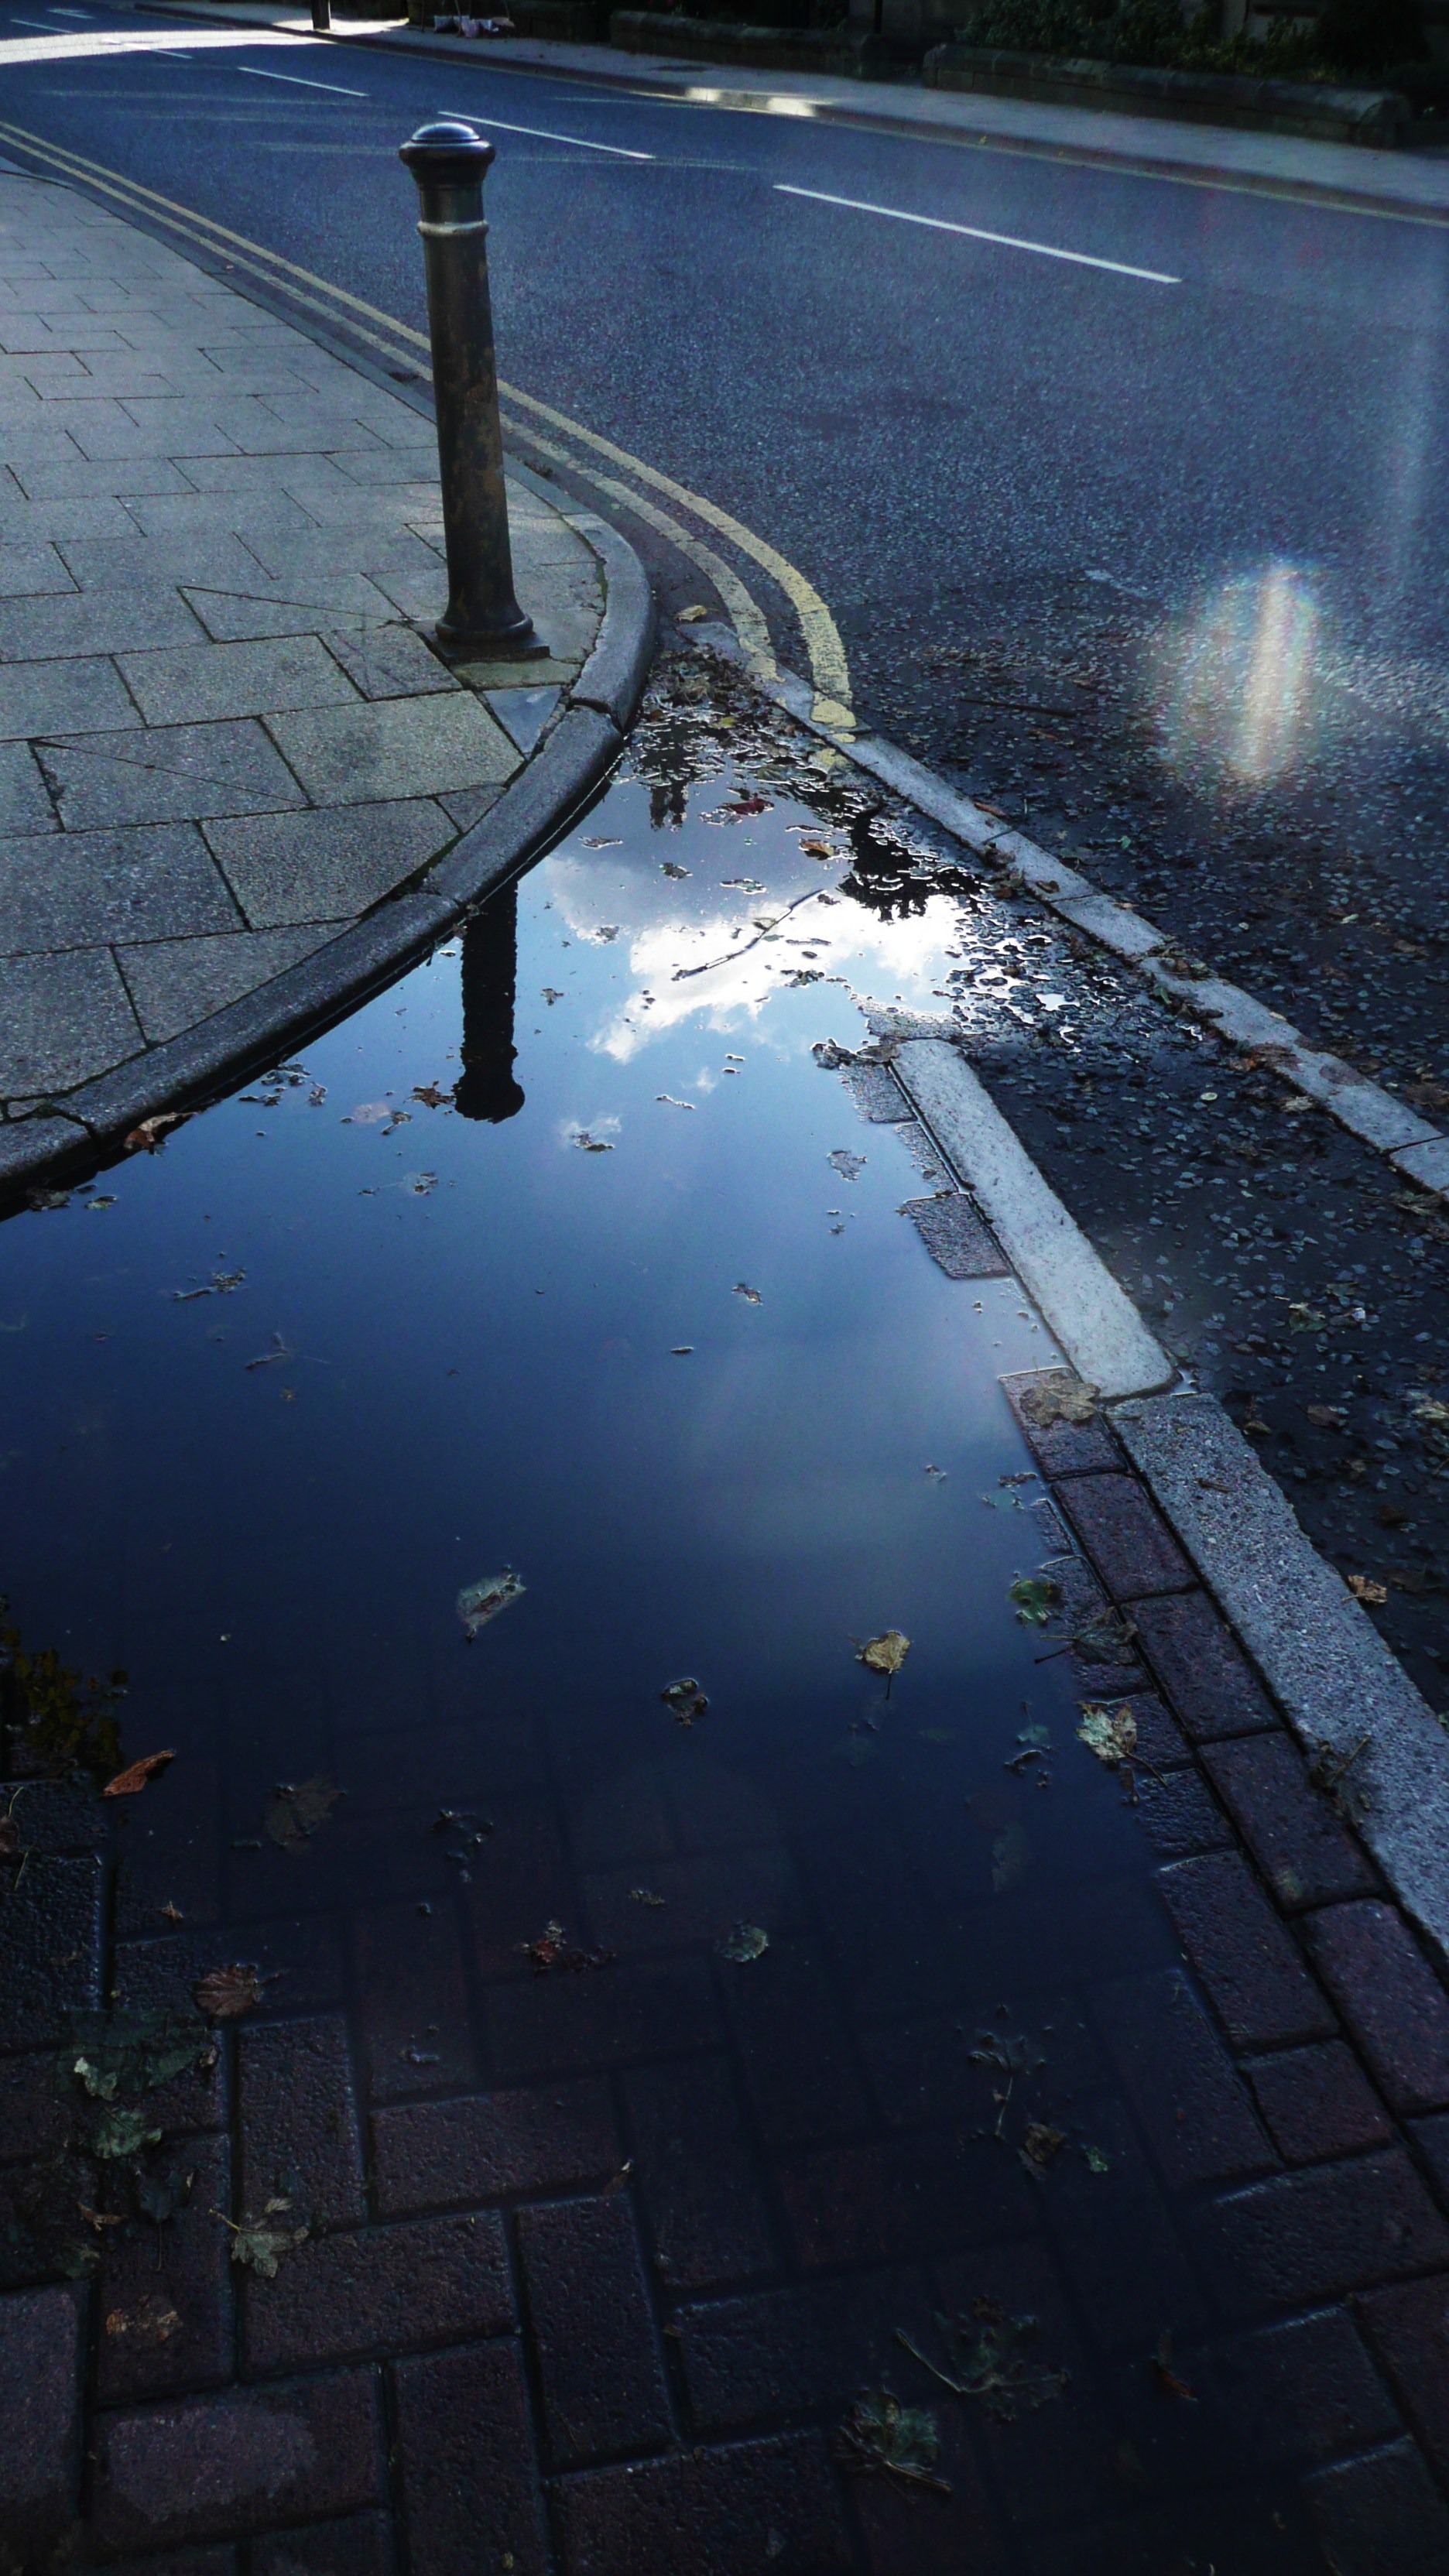
water, outdoor, snow, light, road, street, night, sunlight, morning, rain, wet, city, urban, asphalt, pavement, evening, reflection, flood, puddle, weather, storm, dirty, darkness, outdoors, rainy, messy, flooding, atmosphere of earth